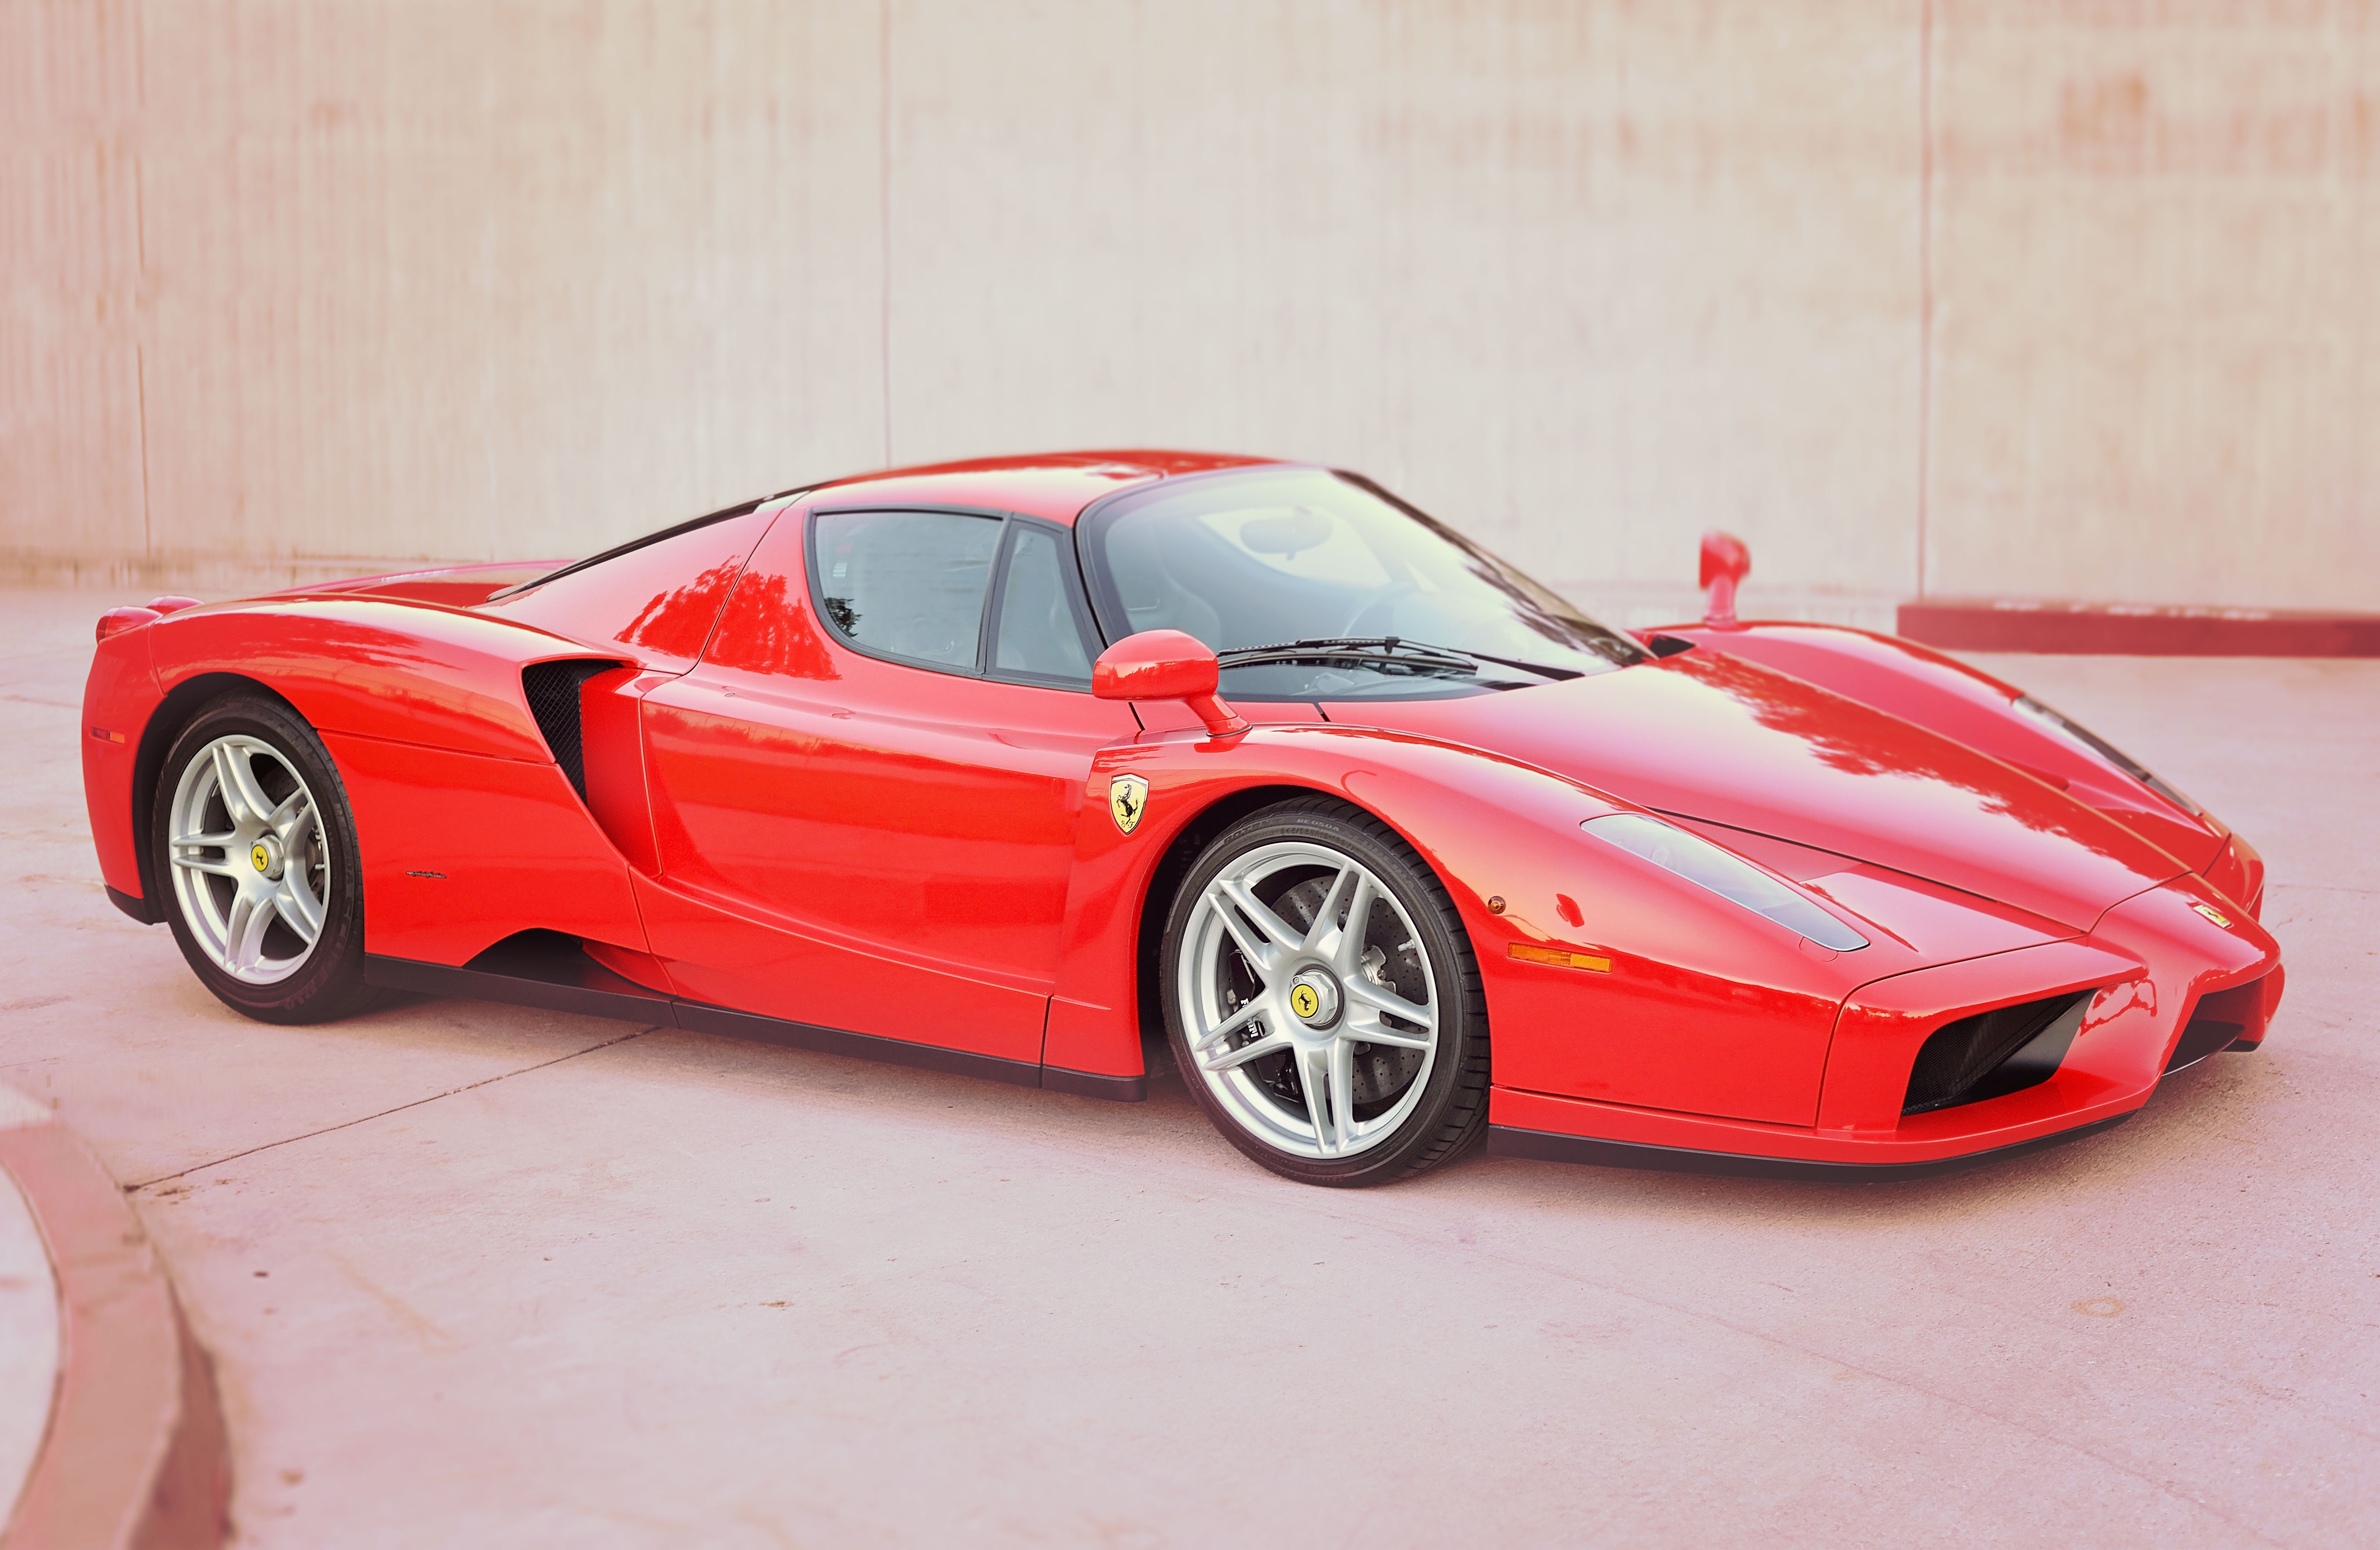
car, vehicle, sports car, race car, supercar, land vehicle, automobile make, automotive design, enzo ferrari